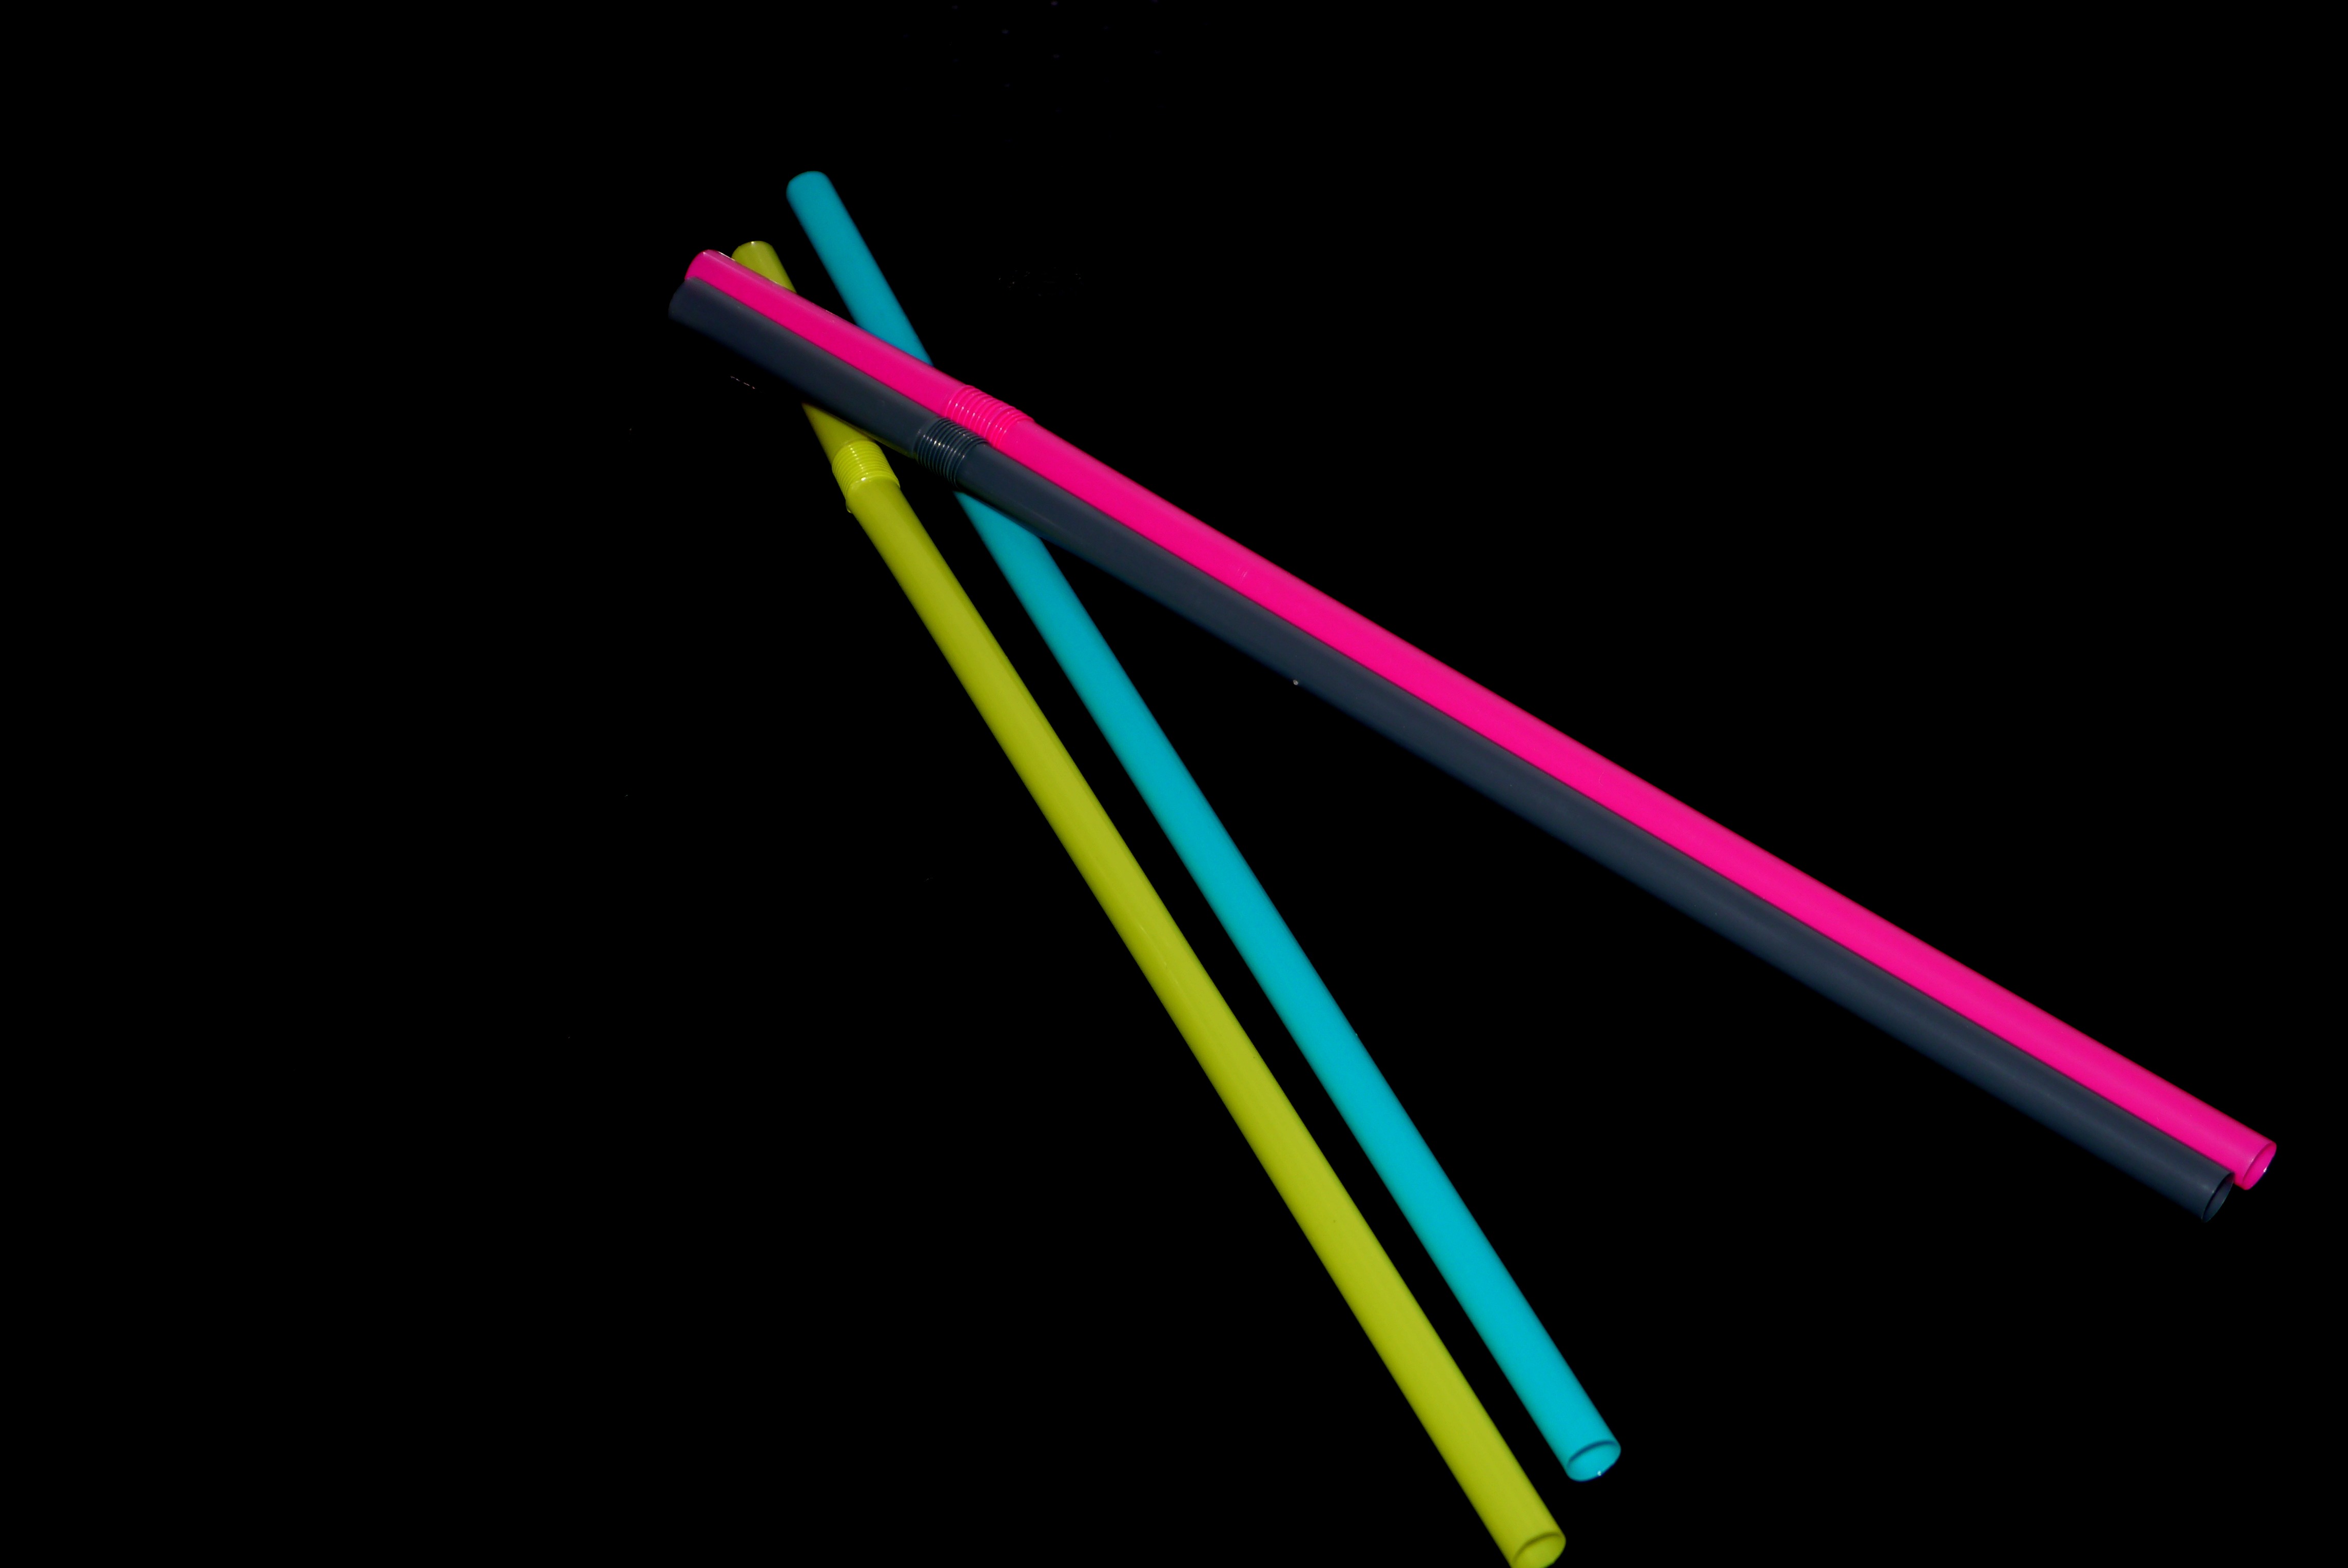
line, color, blue, colorful, yellow, pink, toy, neon, grey, straw, shape, black background, drinking straw